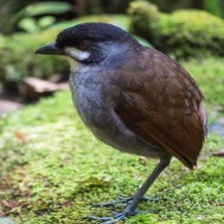
Species: JOCOTOCO ANTPITTA
Scientific name: GRALLARIA RIDGELYI